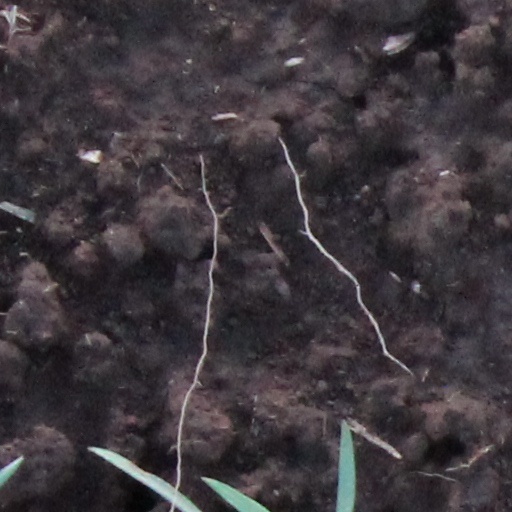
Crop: wheat